Meeting Street Inn

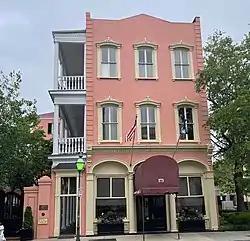
Meeting Street Inn

The Meeting Street Inn, is in the Charleston Historic District at 174 Meeting Street in downtown Charleston, South Carolina. The building is unusual in its history that dates to 1837 when it was occupied by the Charleston Theatre. In 1874, businessman Enoch Pratt bought the property and built a three-story brick building. It was built in the traditional Charleston style, and had running water piped throughout the building, an innovation for that time. The building turned into the Meeting Street Inn in 1981. The property was acquired by innkeeper Frances F. Limehouse in 1992, who made extensive renovations to develop the Inn as a luxury hotel.